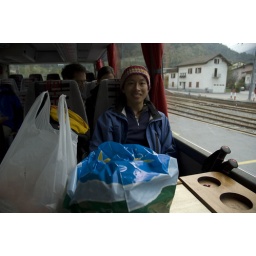
we got to sit across from one another at a table with cup holders! photo by dave